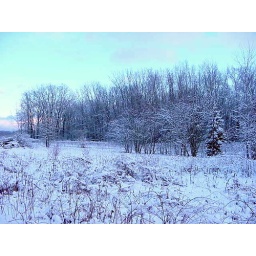
View across the street from our house looking southeast towards the woods, lots of deer back by the woods.